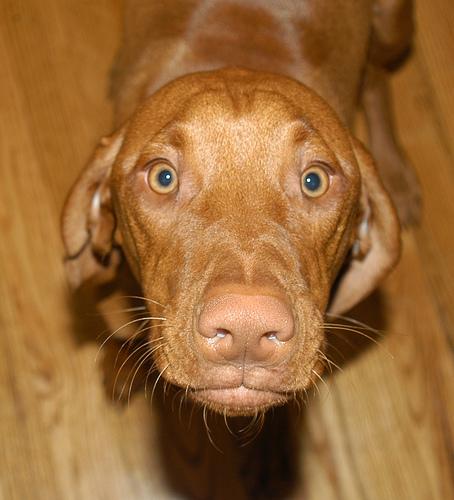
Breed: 210-n000048-vizsla